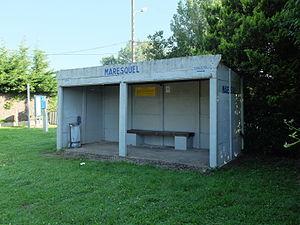
Vue de la halte ferroviaire de Maresquel.
La gare de Maresquel est une gare ferroviaire française de la ligne de Saint-Pol-sur-Ternoise à Étaples, située sur le territoire de la commune de Maresquel-Ecquemicourt, dans le département du Pas-de-Calais, en région Hauts-de-France.